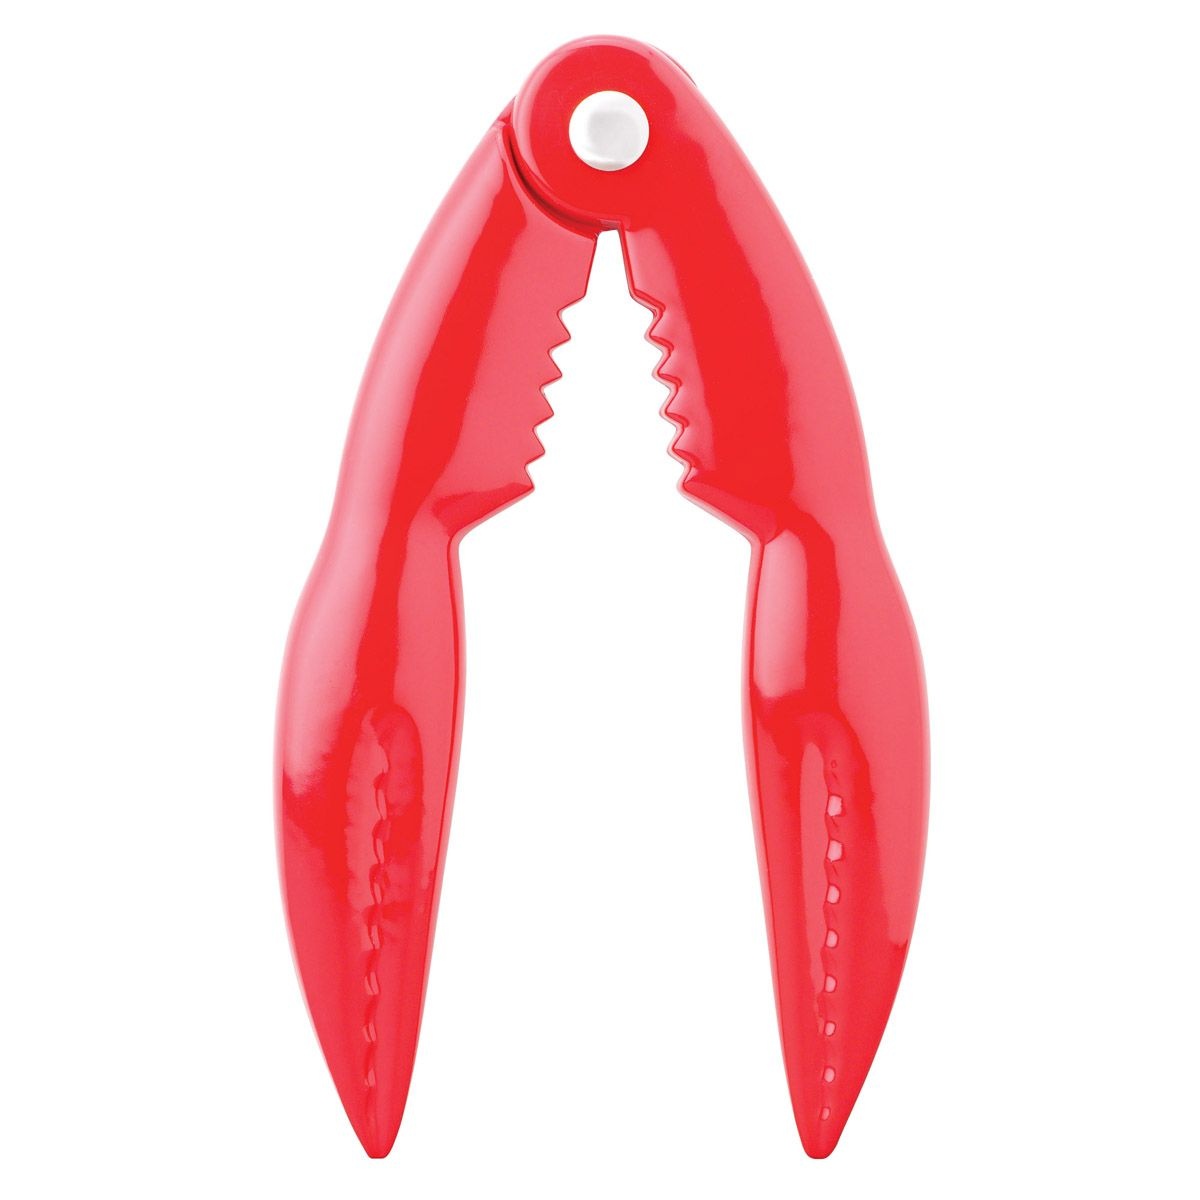
Maine Man Lobster Cracker
Brand: BDC Living
Product Description: Maine Man's Lobster Cracker easily cracks and opens seafood shells without damaging the delicate meat inside. It's ideal for opening lobster tails, claws, and crab legs for making lobster roll, crab cakes, and more. The specially designed shape offers a comfortable grip and ample leverage to crack the hardest of shells. Add it to lobster picks, crab forks, and other seafood tools, to help retrieve every delicious bite, or use it for cracking walnuts, hazelnuts, pecans, and brazil nuts. Made from sturdy aluminum, Maine Man's Lobster Cracker is sturdy, durable, easy to use, compact for easy storage, and dishwasher safe for easy cleanup.
Category: Home & Garden > Kitchen & Dining > Kitchen Tools & Utensils > Food Crackers > Lobster & Crab Crackers > Lobster Crackers